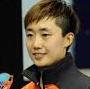
Age: 28